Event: Nepal Earthquake
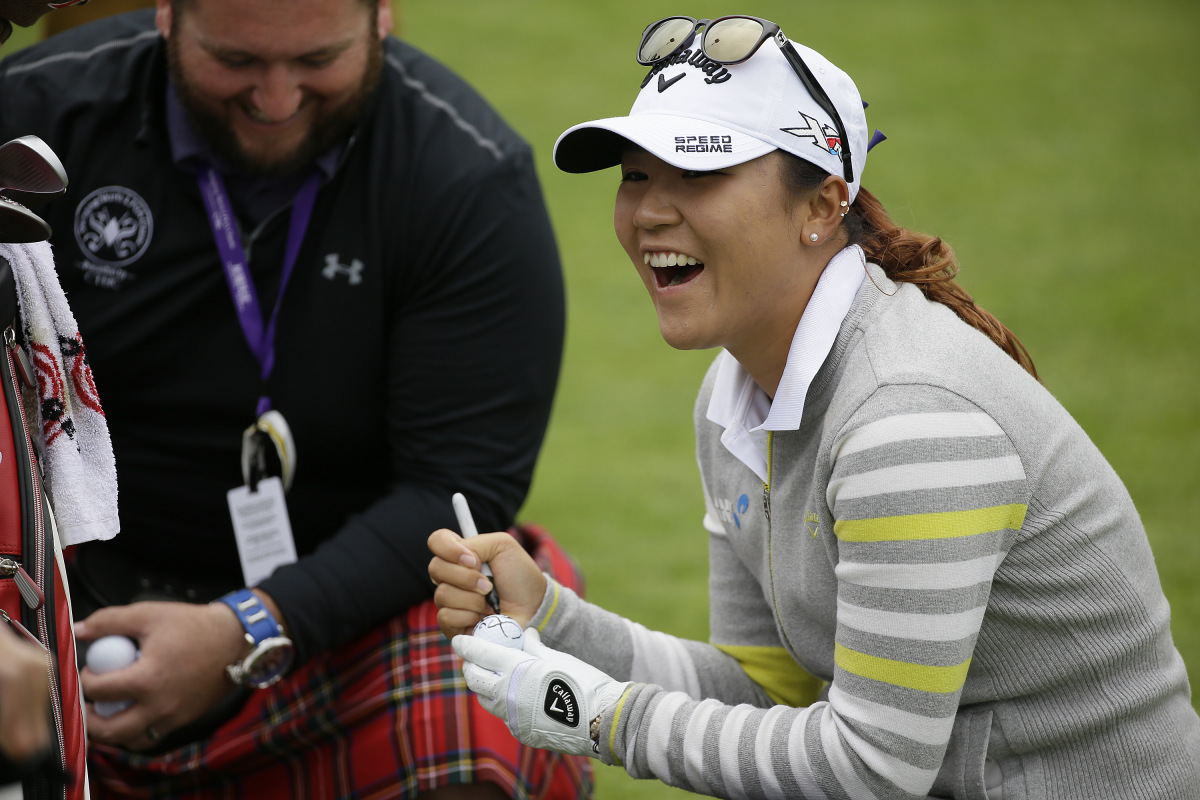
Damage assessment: no_damage